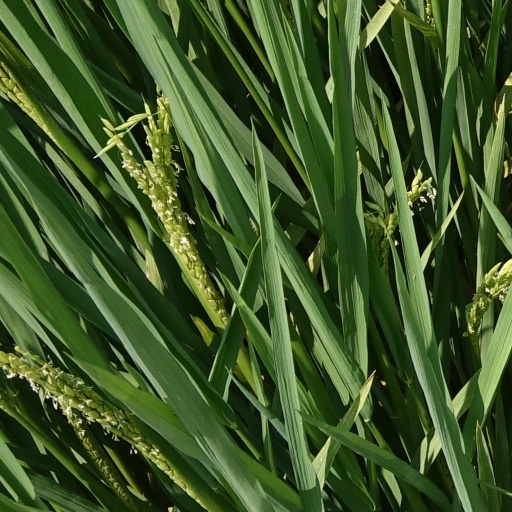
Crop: rice